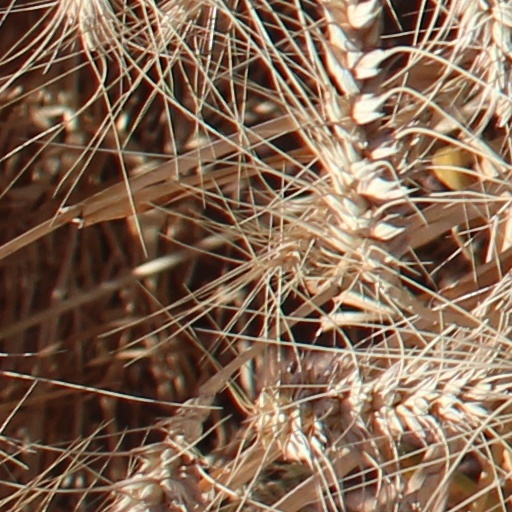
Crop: wheat